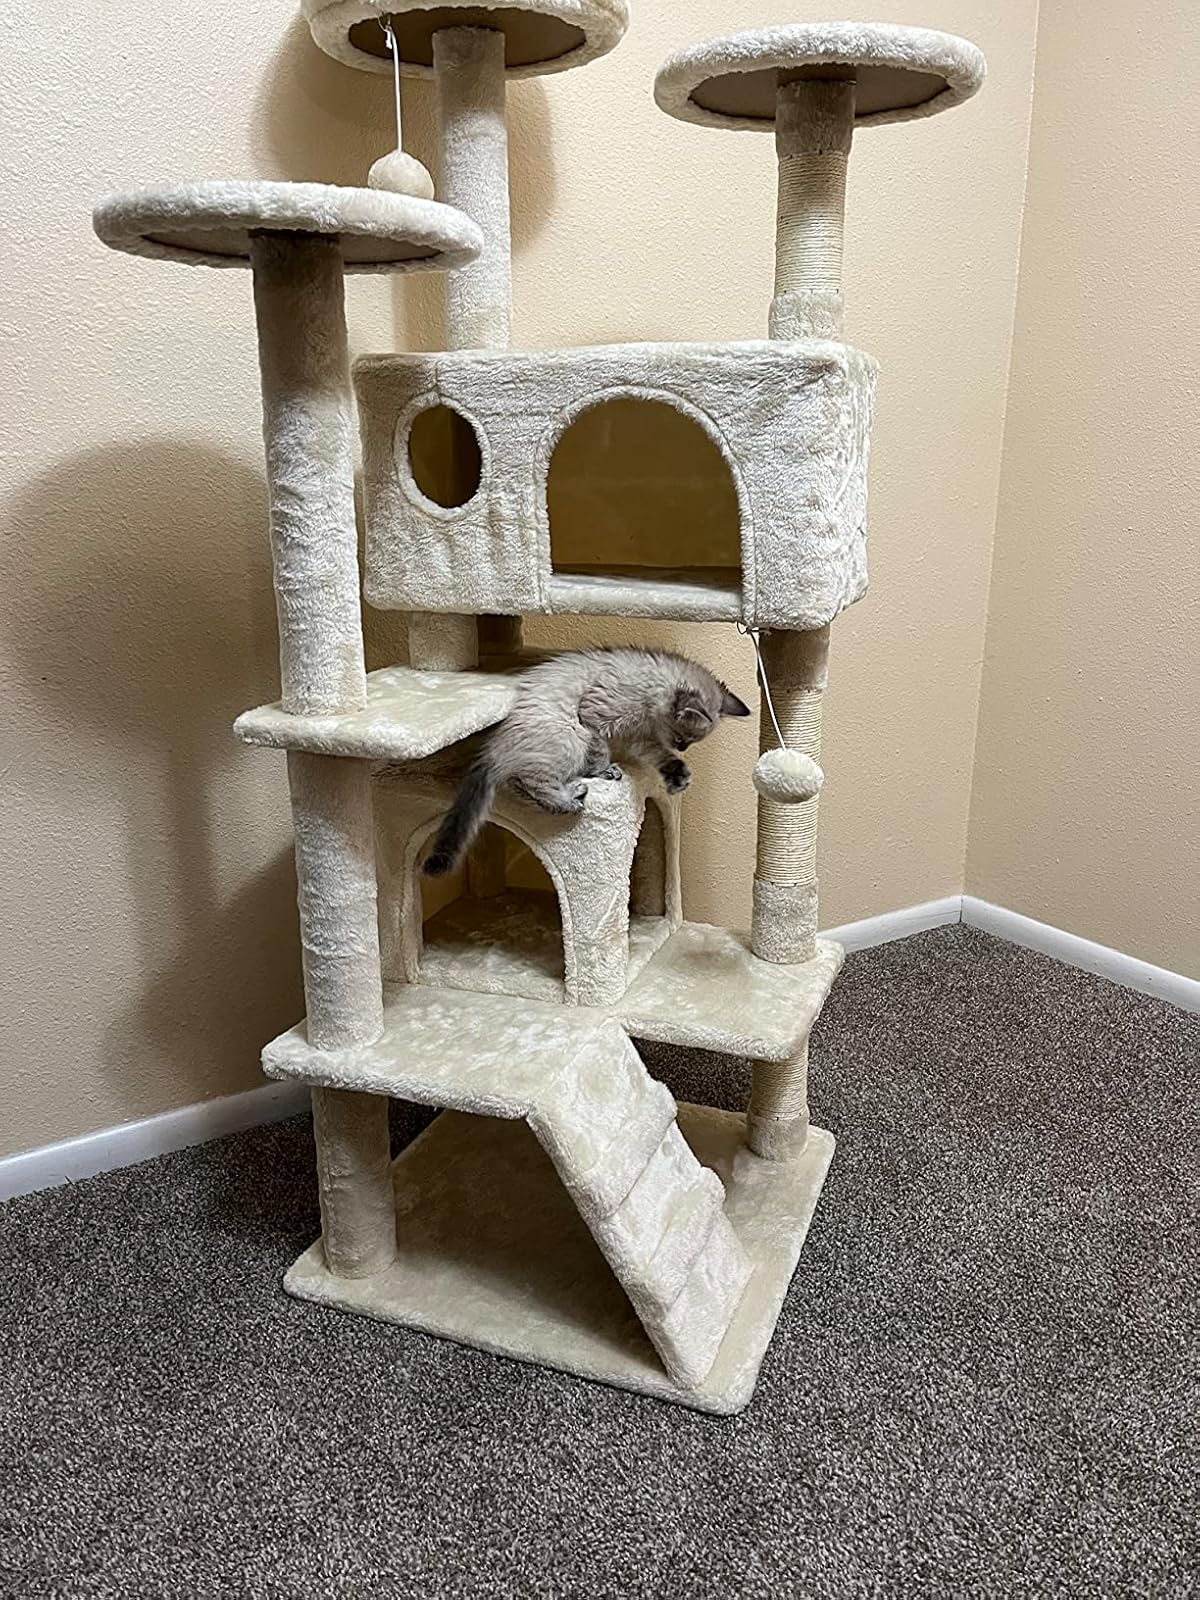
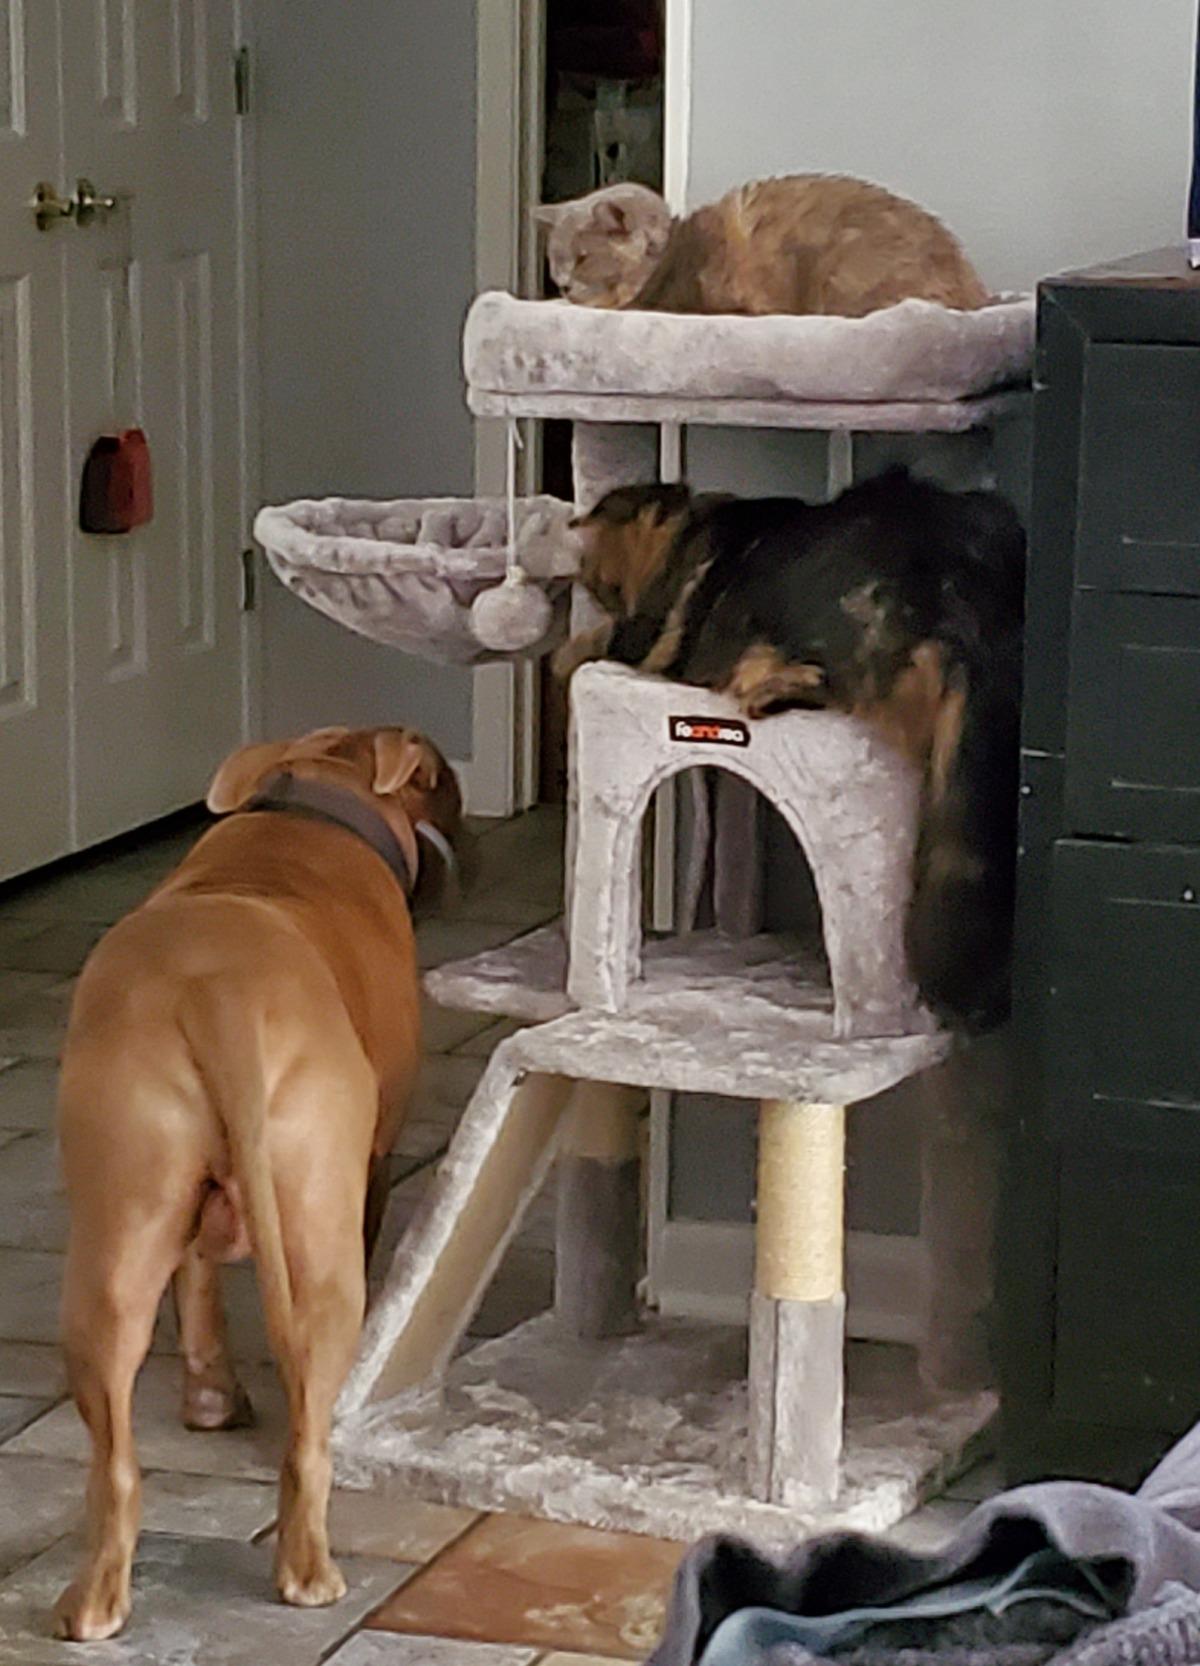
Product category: items_cat tree
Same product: no